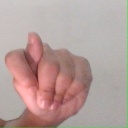
अक्षर: ट